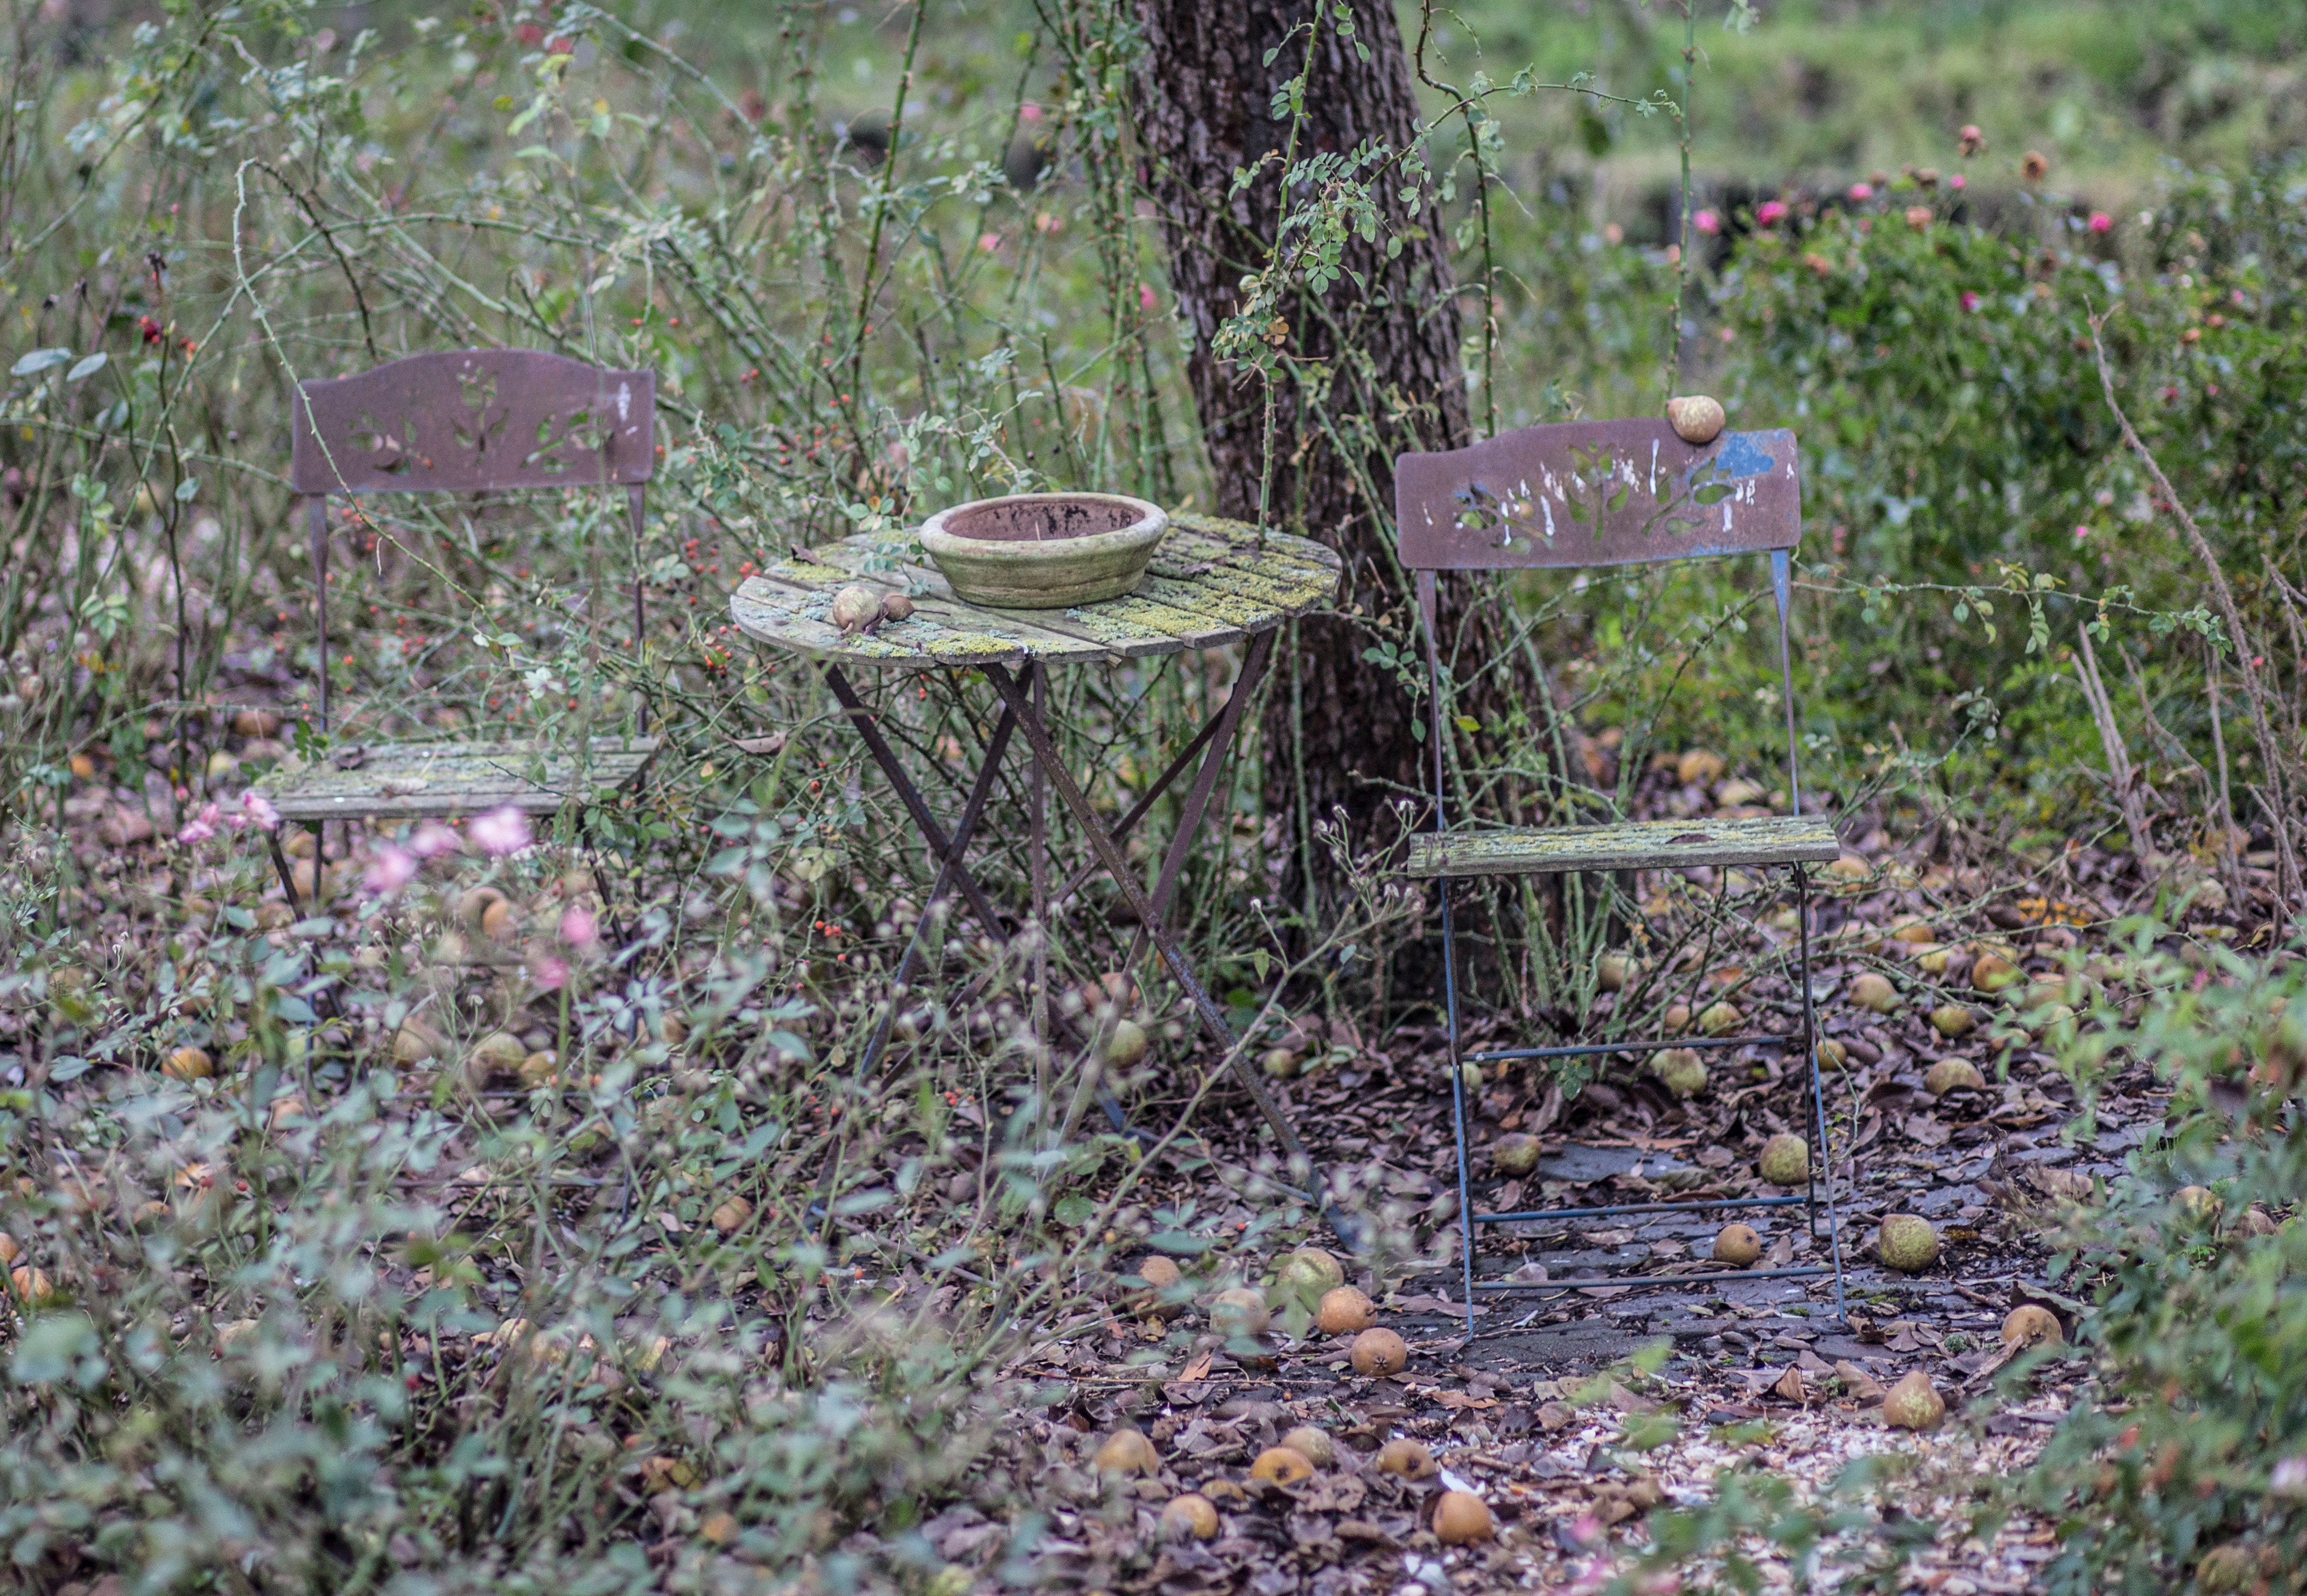
forest, grass, flower, pond, autumn, botany, garden, flora, wetland, woodland, habitat, yard, ecosystem, natural environment